Uniform Civil Code

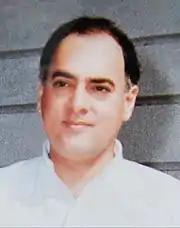
Rajiv Gandhi's Congress party lost state-level elections in 1985 after it endorsed the Supreme Court's decision supporting Bano but later reversed its stand.

The Indian Parliament discussed the report of the Hindu law committee during the 1948–1951 and 1951–1954 sessions. The first Prime Minister of the Indian republic, Jawaharlal Nehru, his supporters and women members wanted a uniform civil code to be implemented. As Law Minister, B. R. Ambedkar was in charge of presenting the details of this bill. It was found that the orthodox Hindu laws were pertaining only to a specific school and tradition because monogamy, divorce and the widow's right to inherit property were present in the "Shashtras". A Civil Code of western inspiration was recommended by Ambedkar. Ambedkar's frequent attack on the Hindu laws and dislike for the upper castes made him unpopular in the parliament. He had done research on the religious texts and considered the Hindu society structure flawed. According to him, only law reforms could save it and the Code bill was this opportunity. He thus faced severe criticism from the opposition. Nehru later supported Ambedkar's reforms but did not share his negative view on Hindu society.